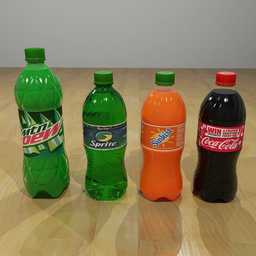
Label: plastic